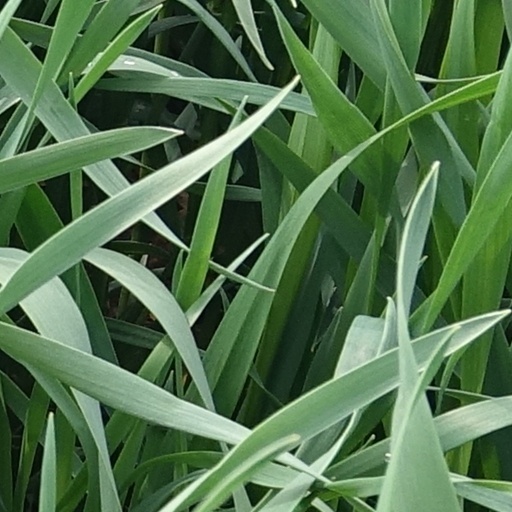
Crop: wheat